Column of Arcadius

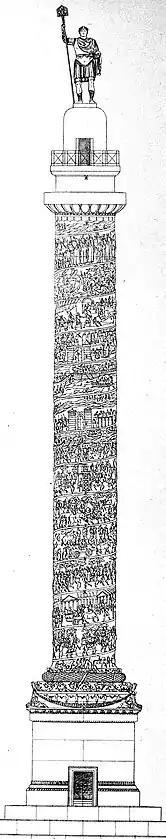

The Column of Arcadius (or "Avrat Taşı") was a Roman triumphal column in the forum of Arcadius in Constantinople built in the early 5th century AD. The marble column was historiated with a spiralling frieze of reliefs on its shaft and supported a colossal statue of the emperor, probably made of bronze, which fell down in 740. Its summit was accessible by an internal spiral staircase. Only its massive masonry base survives.